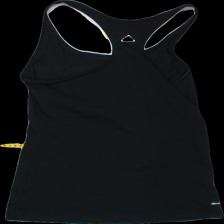
View: back
Type: Top
Category: Ladies
Brand: Adidas
Colors: Black
Material: 72%cotton 28%polyester
Pattern: Logo print
Size: S
Trend: No trend
Stains: No
Price range: <50
Recommended usage: Reuse